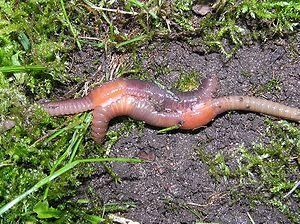
Reproduction. Polski: Dżdżownice podczas kopulacji.
La biodiversité du sol est la variété des formes de vie, animales, végétales et microbiennes, présentes dans un sol par au moins une partie de leur cycle biologique.
Le clitellum est une section glandulaire épidermique de la paroi du corps d'une famille d'Annélides, les Clitellates.
Le sous-ordre des Lumbricina, regroupe l'ensemble des vers de terre, soit treize familles et plus de 7 000 espèces décrites.
Ce guide phylogénétique illustré de la faune du sol permet, pour l'ensemble des groupes animaux, d'accéder directement aux images entreposées sur le site de Wikimedia Commons. L'accès peut se faire soit de manière simplifiée vers les principaux grands groupes, soit de façon plus ciblée via un arbre phylogénétique. Cet arbre est tiré de l'ouvrage de Lecointre : Classification phylogénétique du vivant. Pour un arbre phylogénétique plus détaillé, voir l'arbre phylogénétique.